Porta Caribe

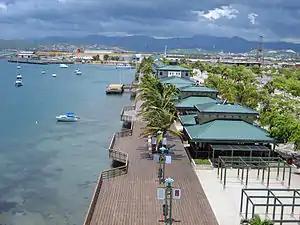
La Guancha facing the Caribbean Sea in Ponce

The southern region of Puerto Rico had traditionally been considered to consist of 16 municipalities. The establishment of the Porta Caribe region dates to the late 1990s when two bills to the effect were brought before the Puerto Rico Legislature, but failing to garnish the necessary number of votes in both occasions. The region was finally established by Executive Order of Governor Aníbal Acevedo Vilá in May, 2006. Initially the region consisted of 15 municipalities, but Guanica was subsequently officially moved to join the Porta del Sol. A budget of $1 million USD was initially assigned to promote tourism for the Porta Caribe region. The director of the Government of Puerto Rico's Puerto Rico Tourism Company called Porta Caribe "Puerto Rico's second tourist destination."